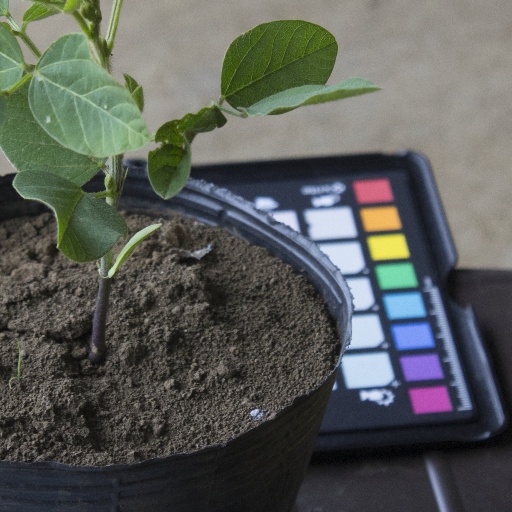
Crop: soybean